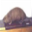
Label: beaver